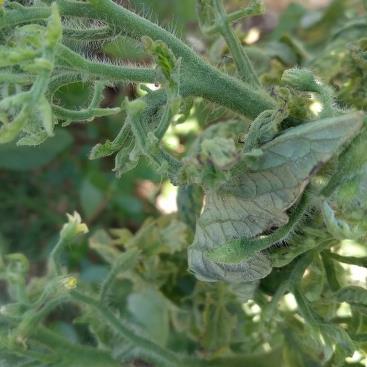
Crop: Tomato
Condition: virosis-d